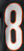
Number: 8